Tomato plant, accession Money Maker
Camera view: horizontal (90 deg, fisheye); turntable rotation: 270 degrees
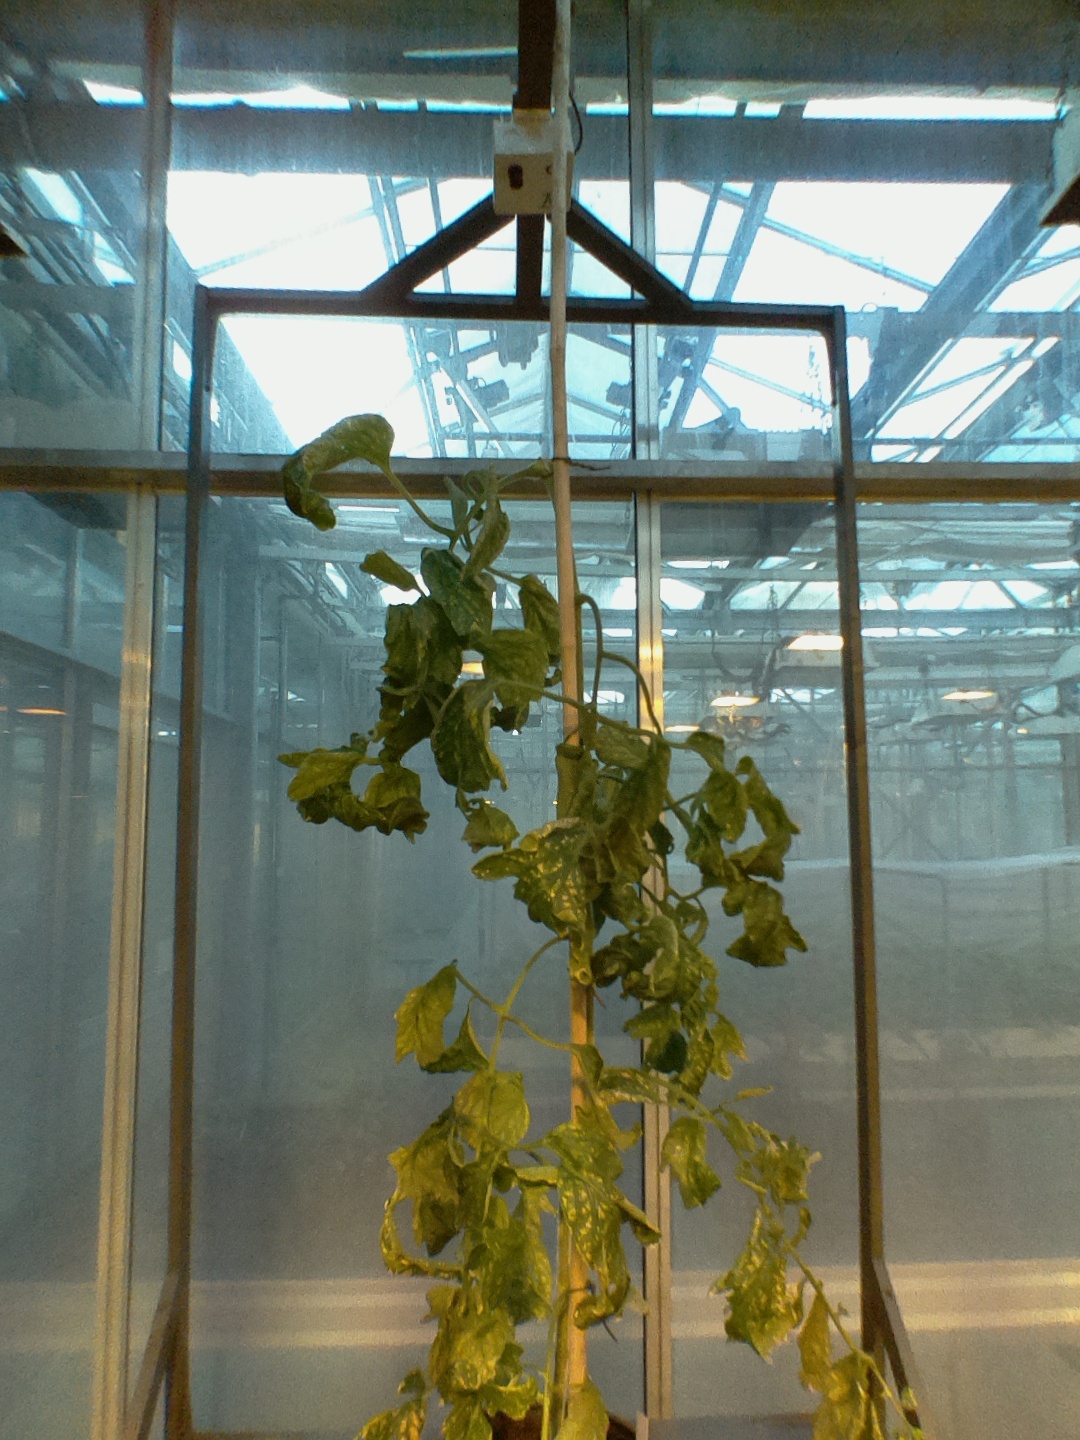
BBCH growth stage 52: 2 inflorescences visible